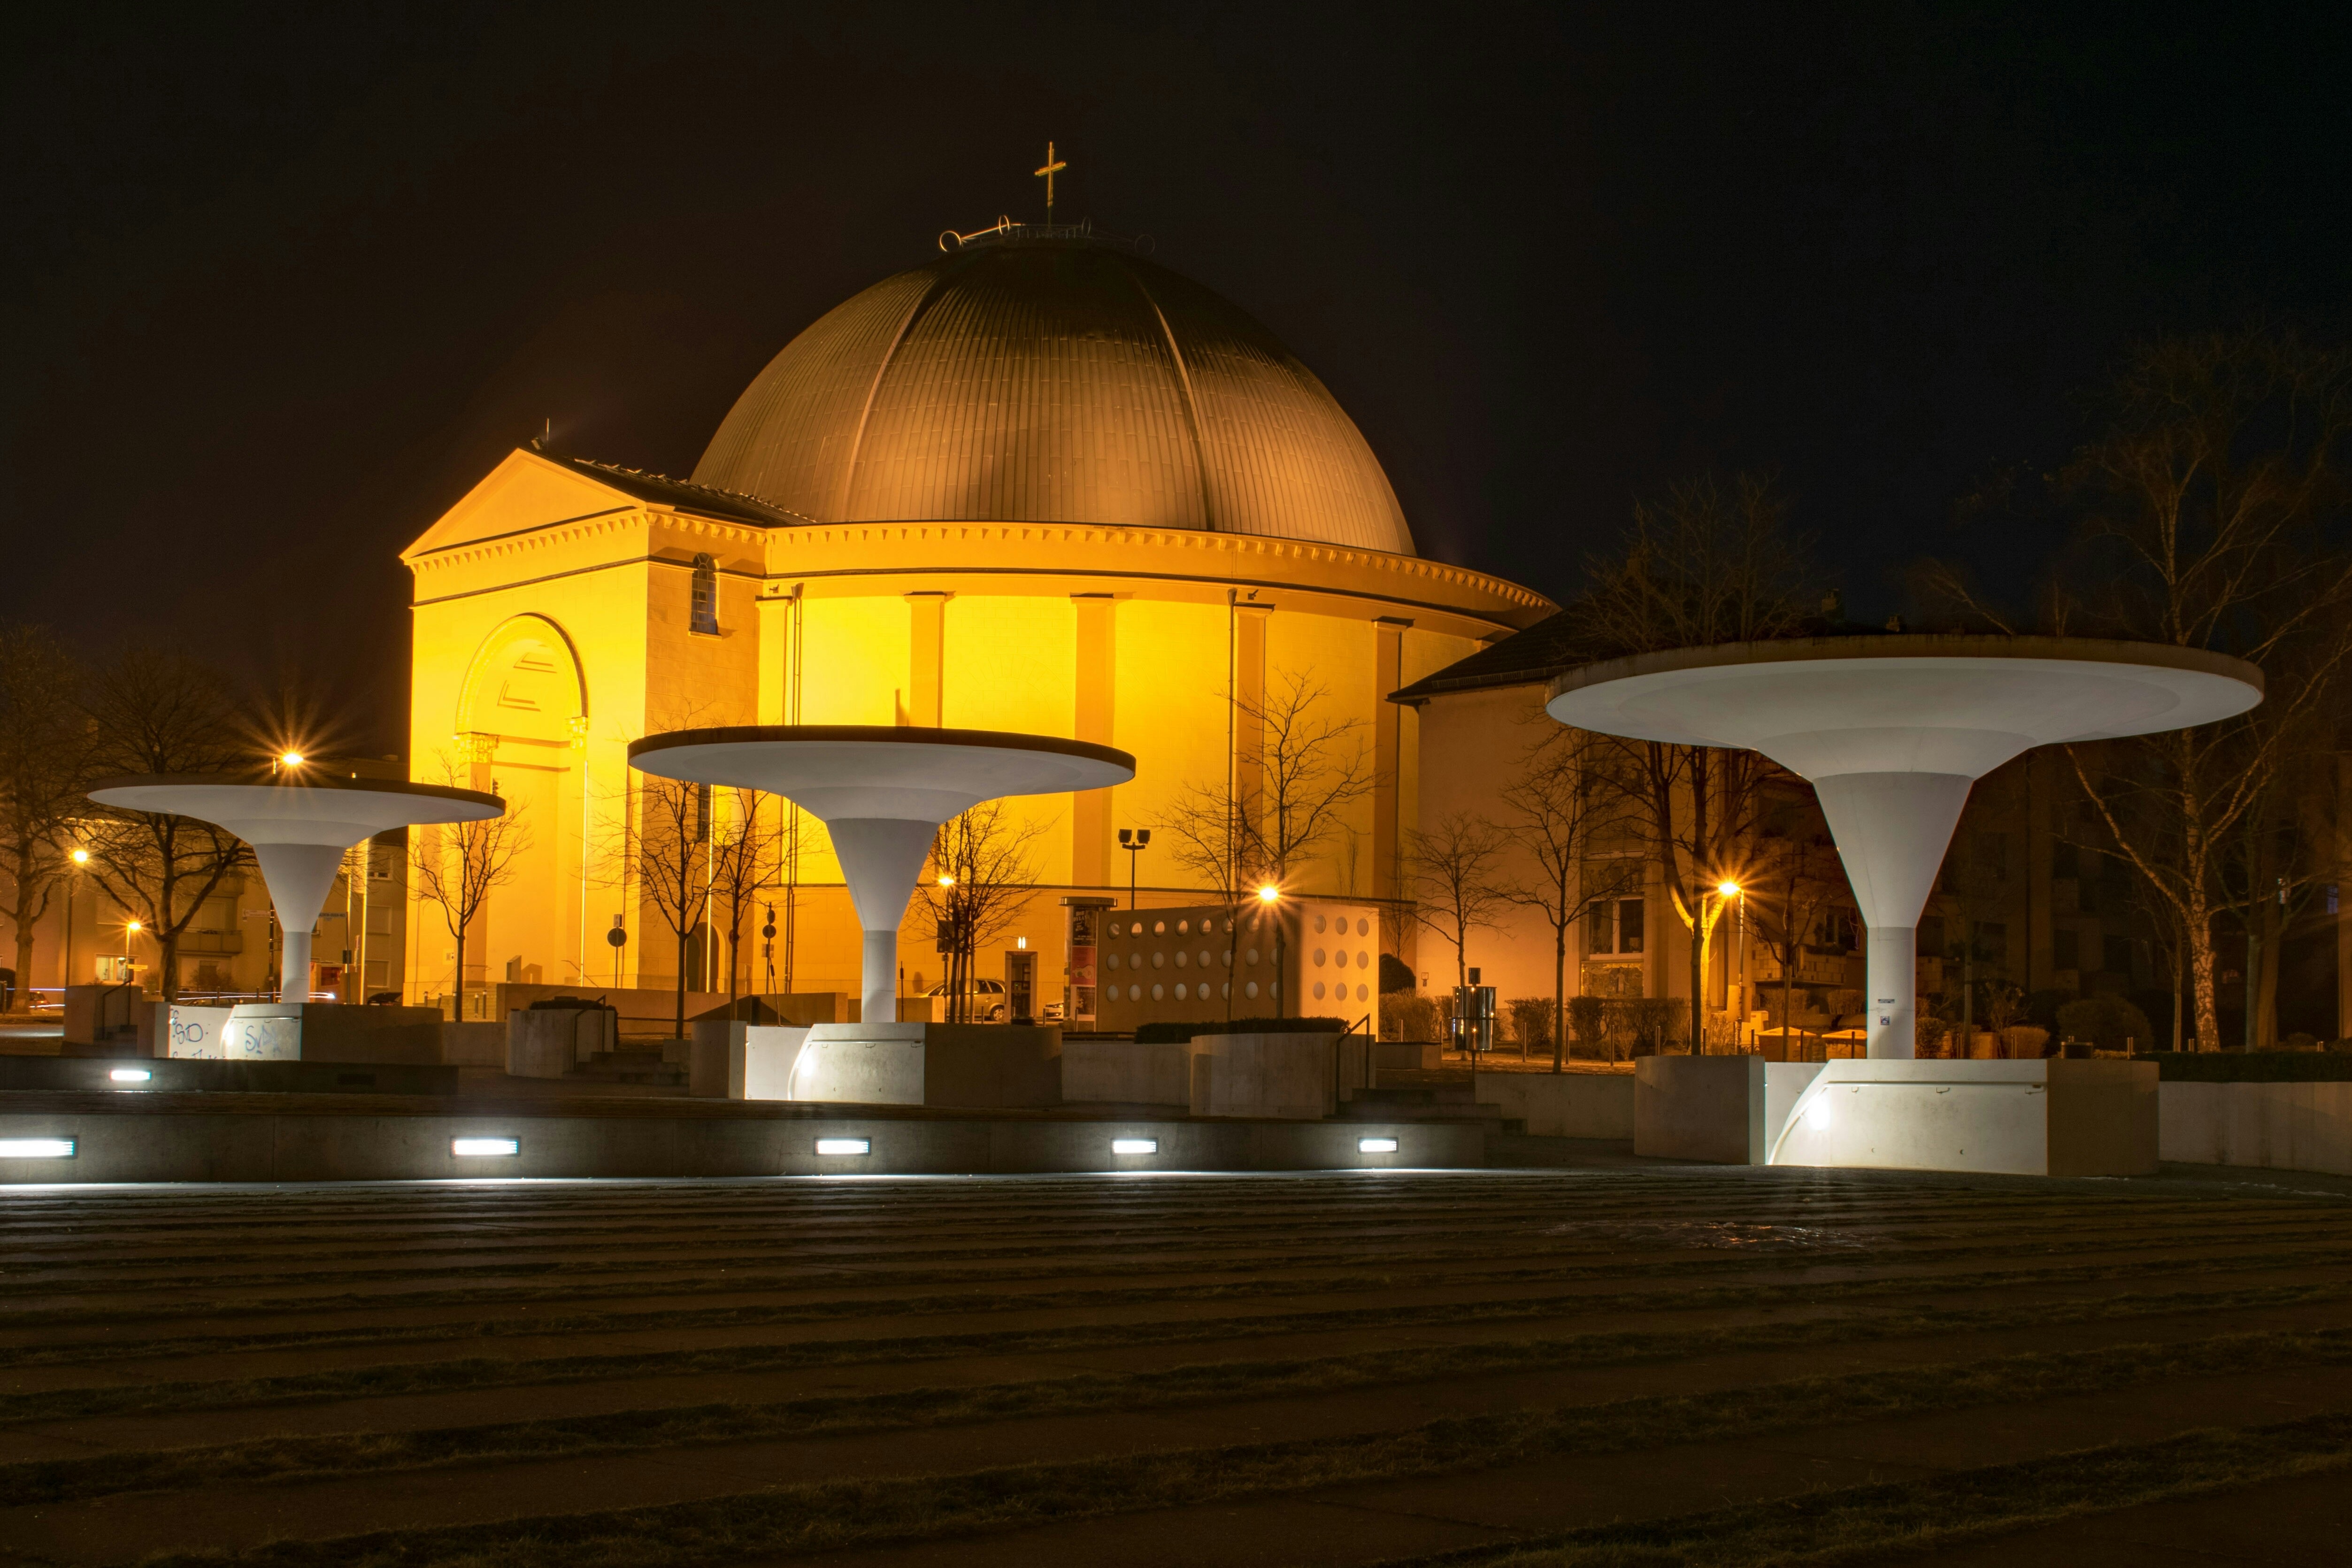
architecture, sky, night, building, city, evening, religion, church, lighting, place of worship, places of interest, art, faith, germany, dome, hesse, darmstadt, night photograph, st louis, dome church, georg b chner space